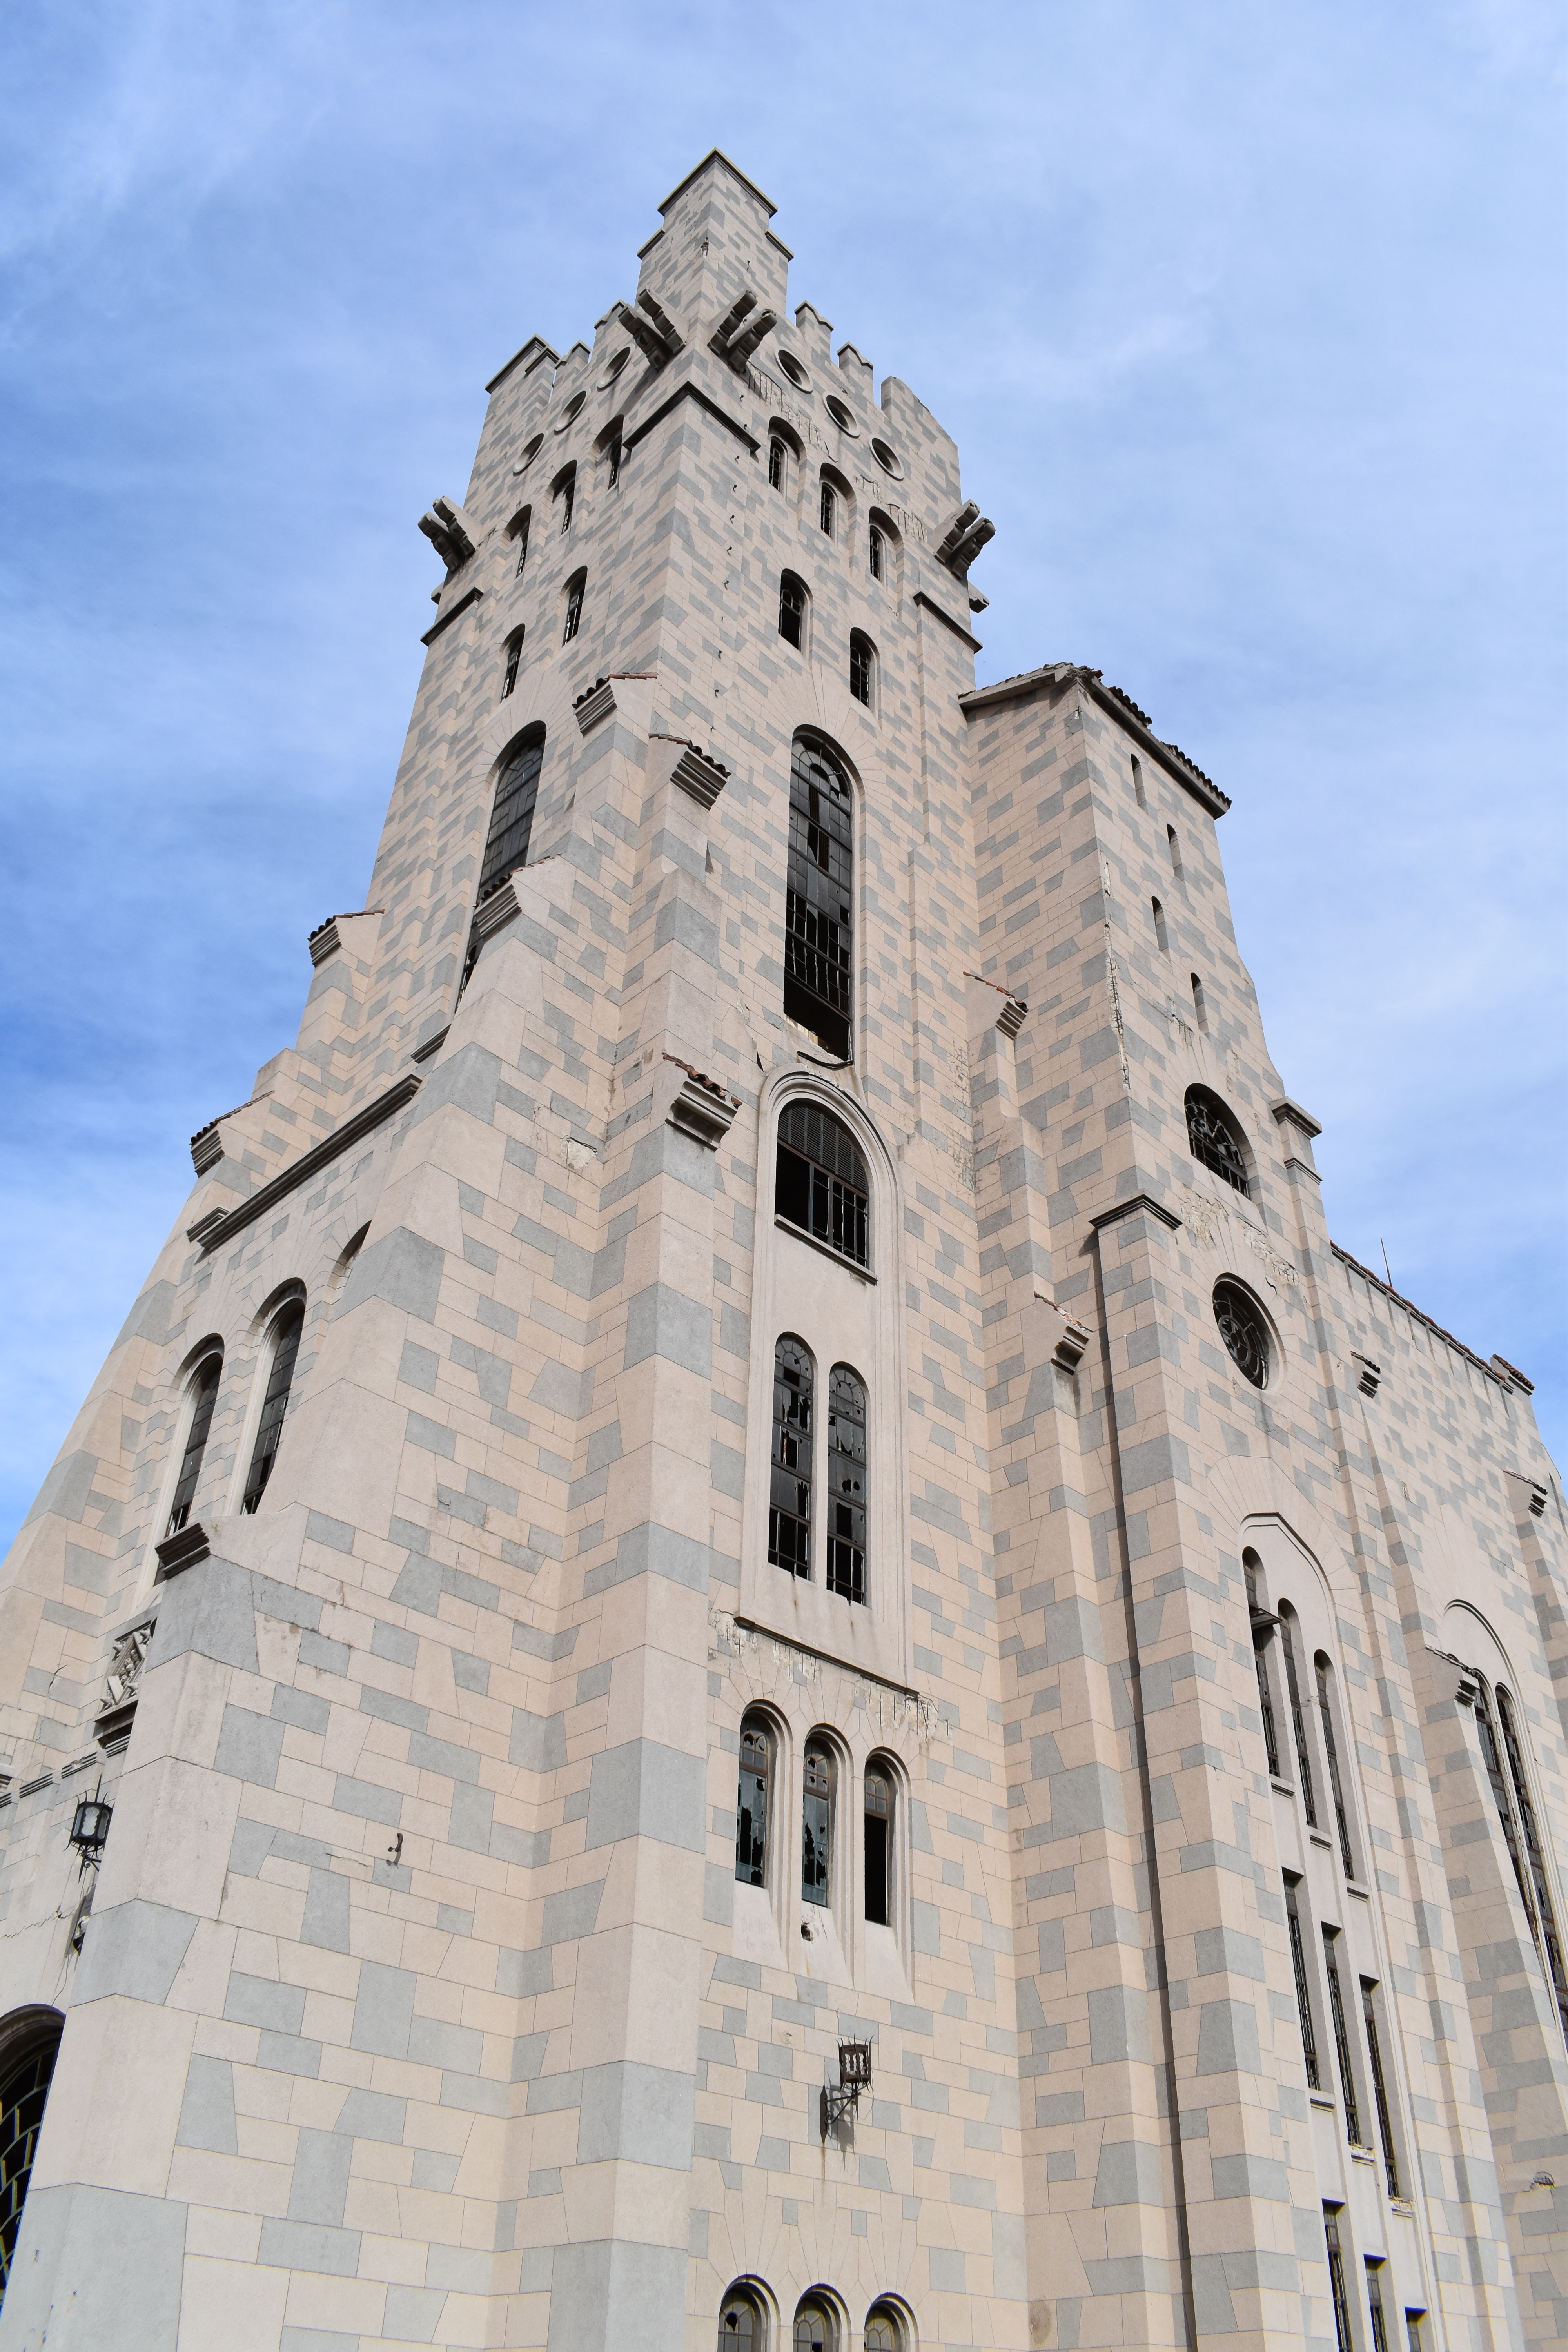
architecture, building, tower, landmark, facade, church, cathedral, old building, place of worship, bell tower, spire, steeple, gothic architecture, ing white, bahia blanca